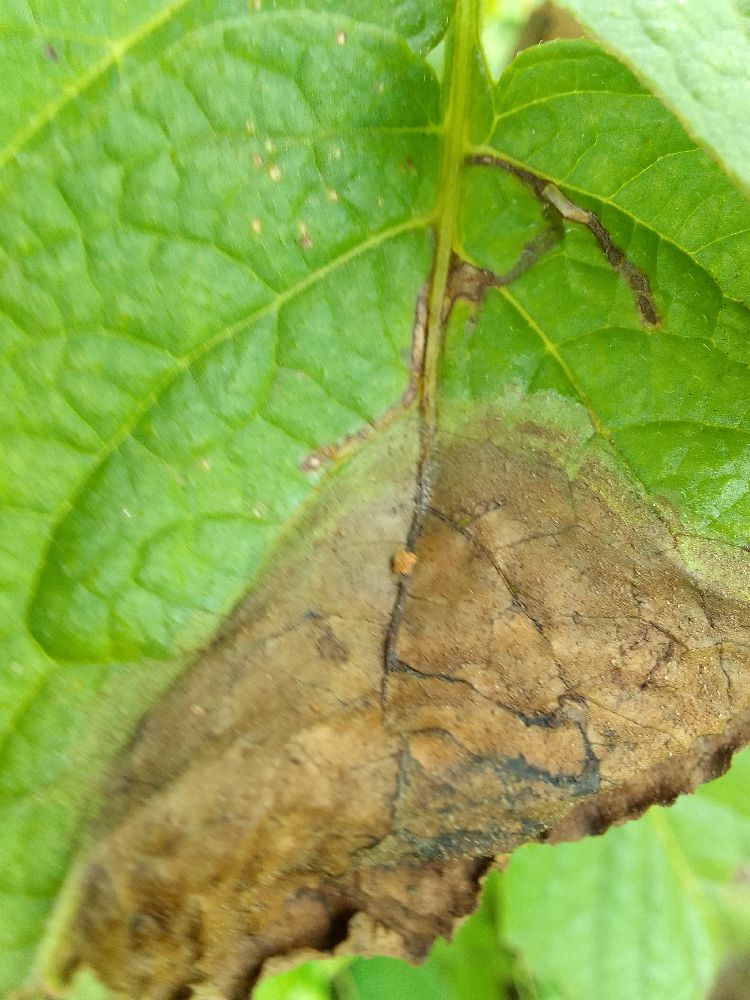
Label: Late blight